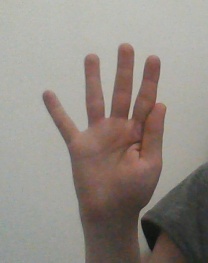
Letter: sheen